Port Maria

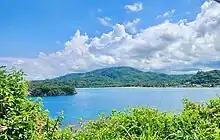
Port Maria Harbor & Cabarita Is.

It has a population of approximately 7,500 people. include St Mary's Parish Church, built in 1861, and the St Mary courthouse, a Georgian structure built in 1820 which now houses the Port Maria civic centre. Jamaica's first Prime minister Alexander Bustamante was put on trial for manslaughter with Frank Pixley at the courthouse in 1947. They were acquitted.